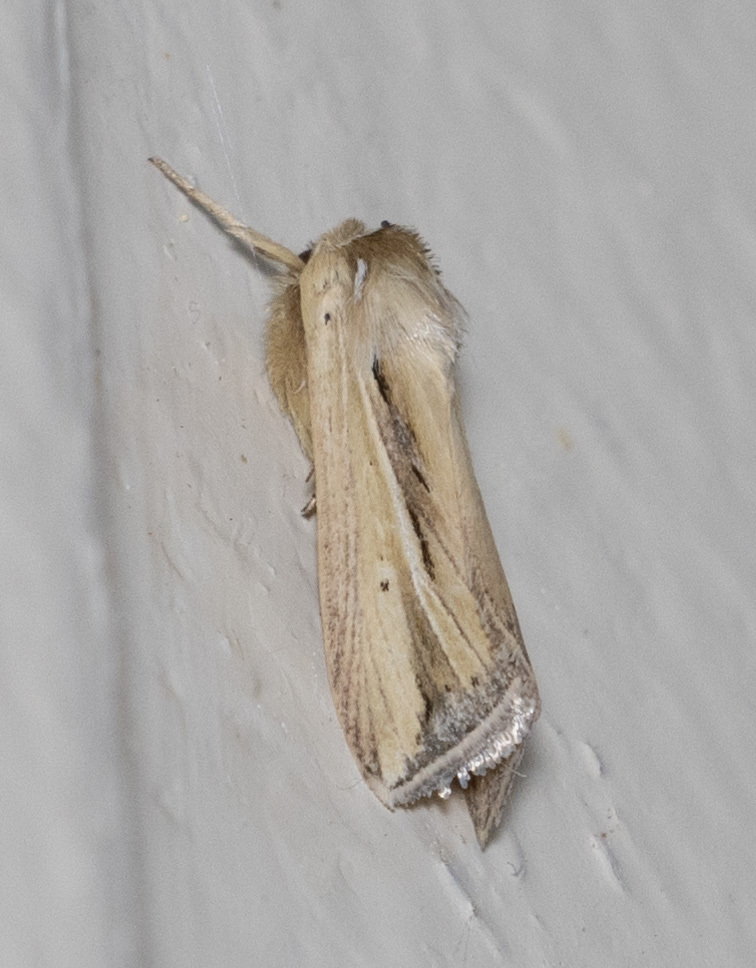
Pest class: wheathead_armyworm_Dargida_diffusa